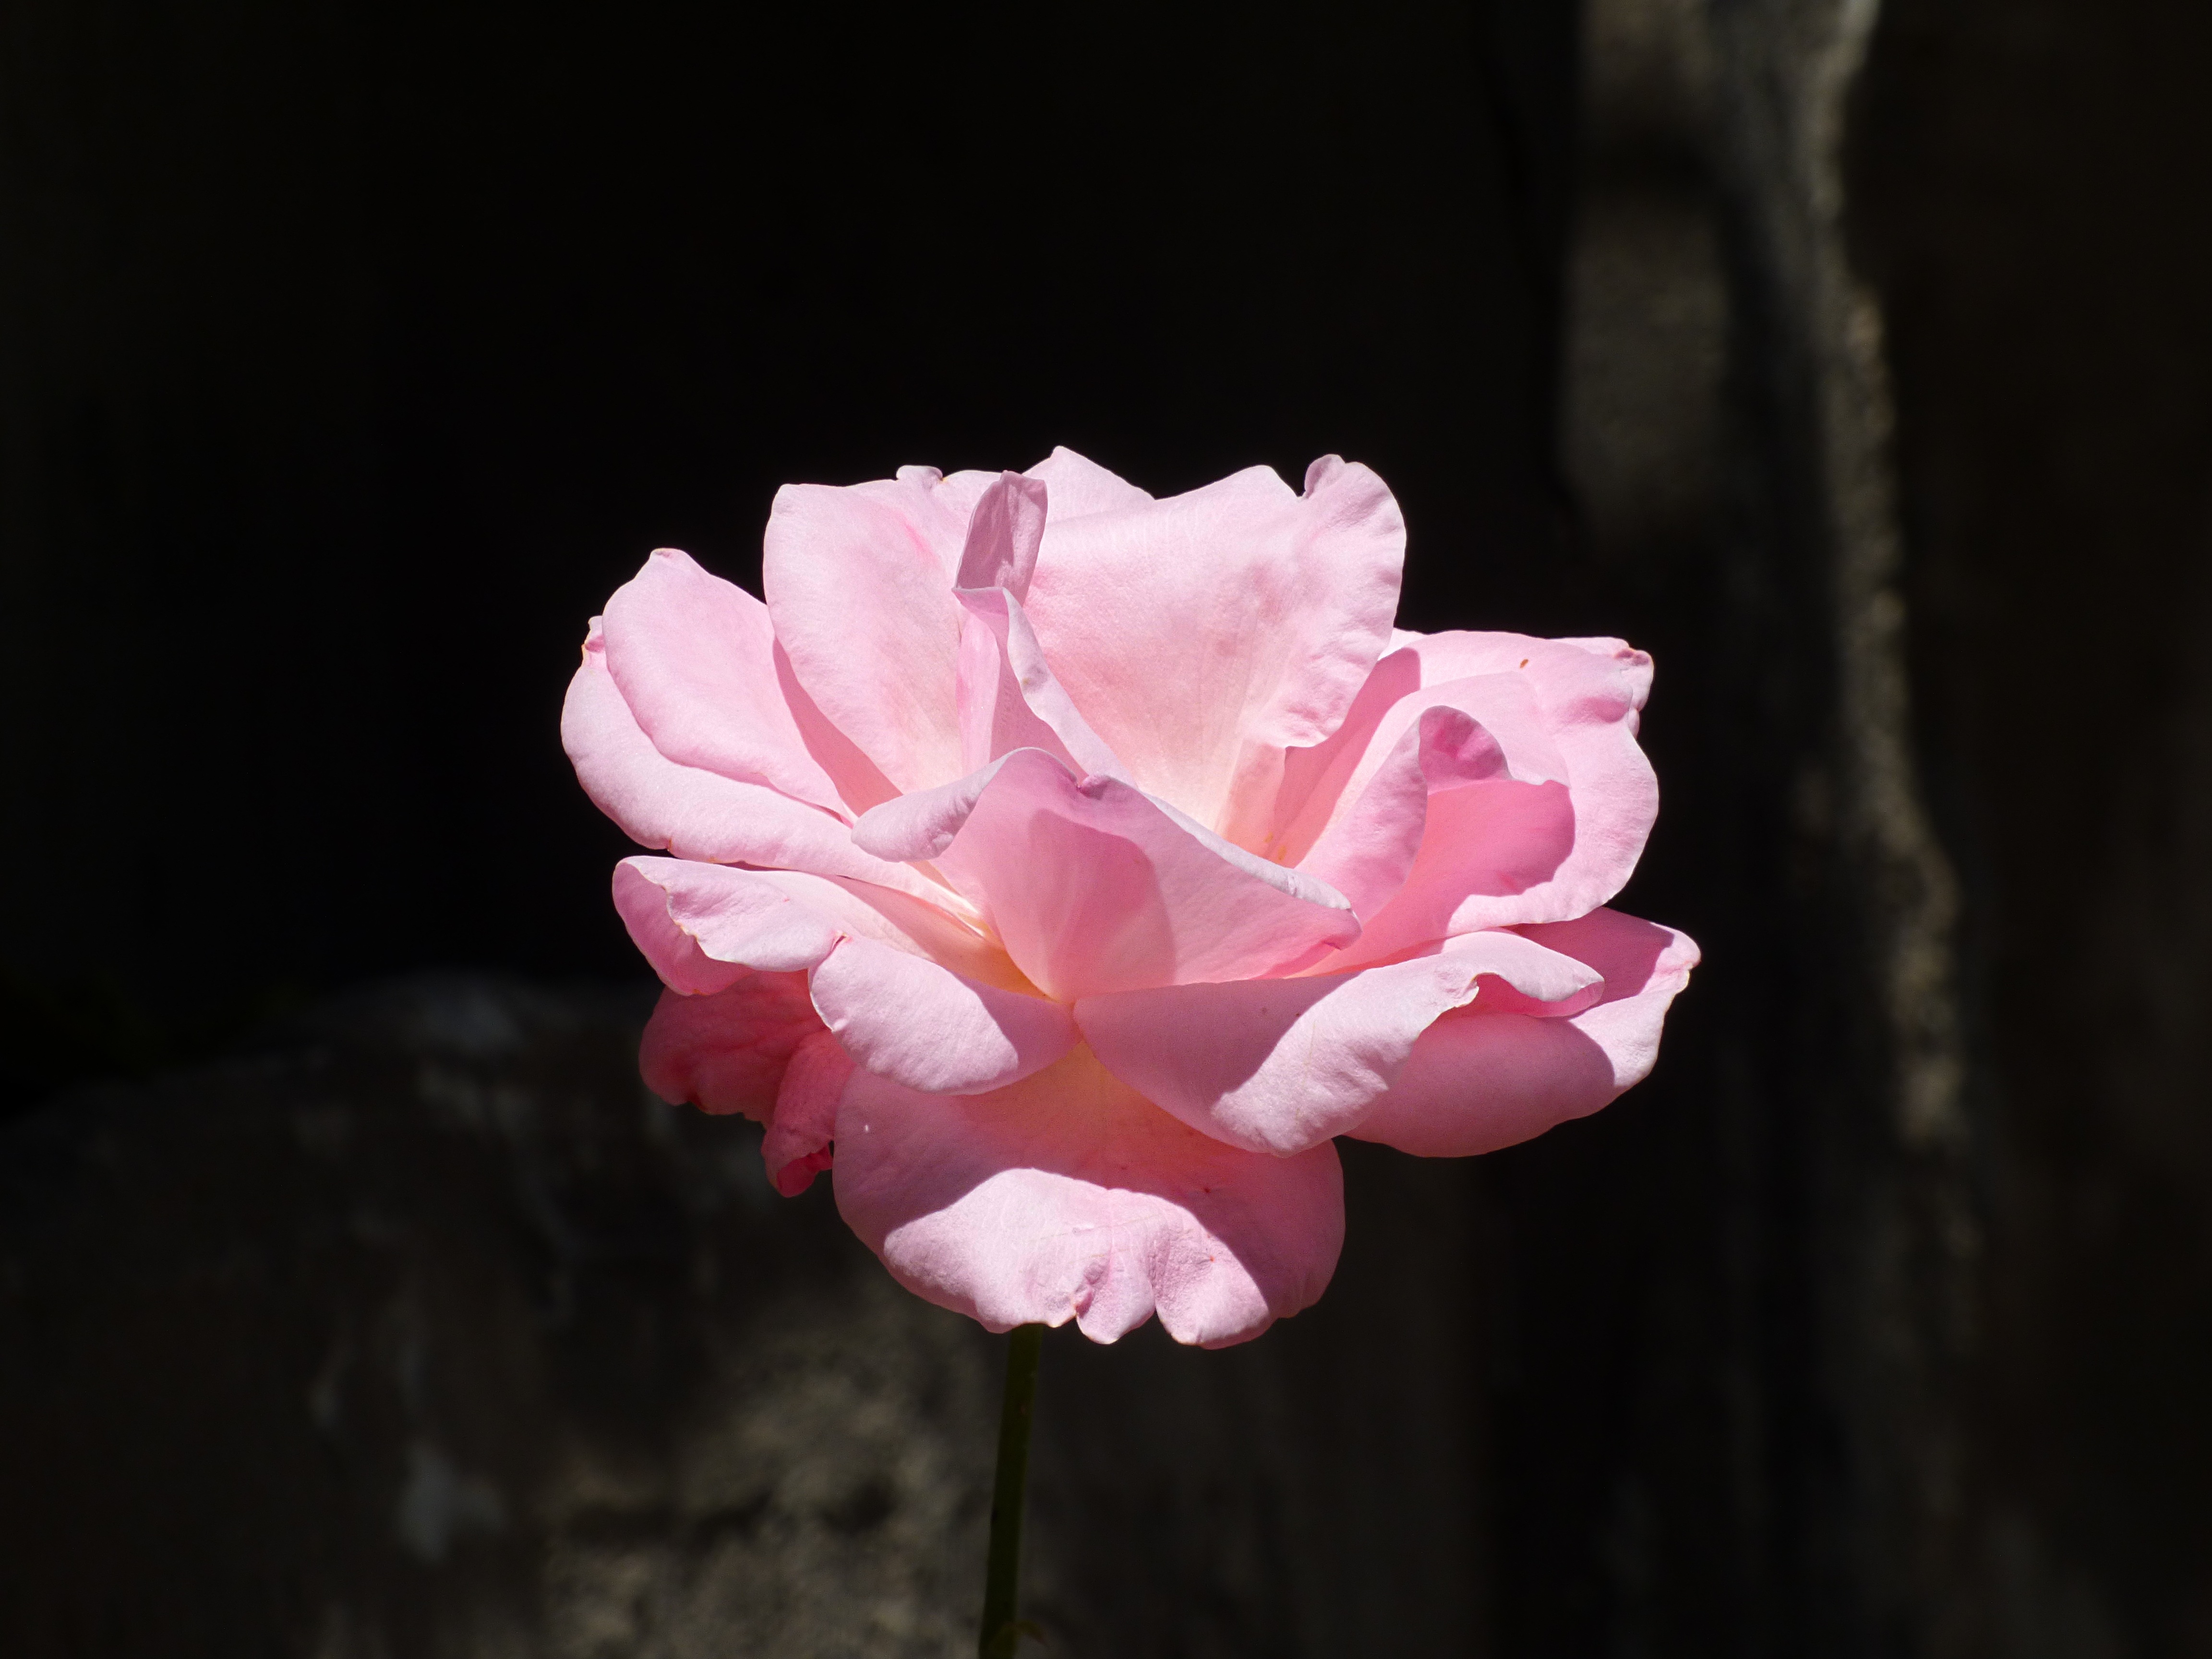
nature, blossom, plant, photography, flower, petal, rose, red, pink, flora, close up, petals, rosa, macro photography, flowering plant, garden roses, rose family, plant stem, land plant